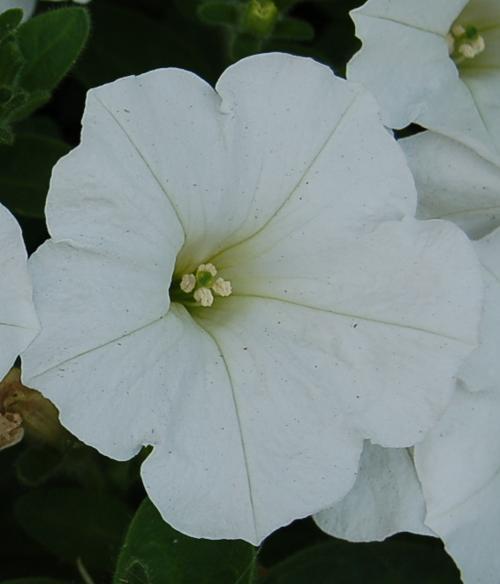
Label: petunia